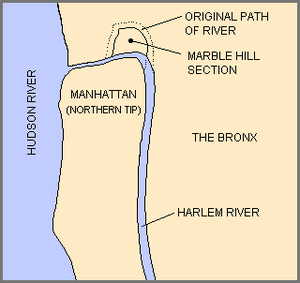
La Harlem River est un détroit des États-Unis situé à New York, entre les arrondissements de Manhattan et du Bronx. Long de 15 kilomètres, il se trouve au débouché du fleuve Hudson dans la baie de New York et il relie l'East River et l'Hudson River. Le Spuyten Duyvil Creek situé sur le tracé de la Harlem River, légèrement au sud de l'ancien tracé du bras de mer, délimite un petit quartier de Manhattan, qui est situé du même côté que le Bronx.
Marble Hill est le quartier le plus septentrional de l'arrondissement de Manhattan à New York, enclavé dans le Bronx.